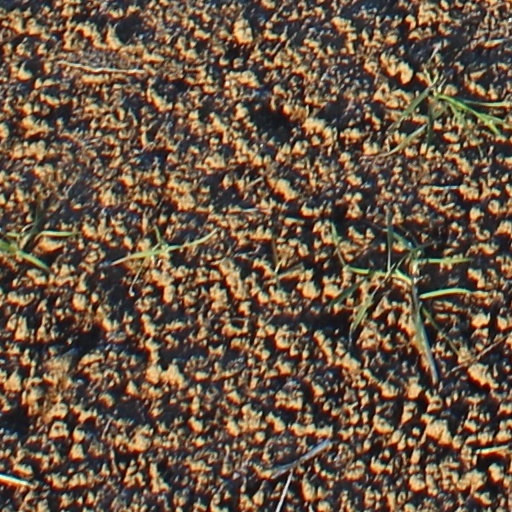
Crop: wheat